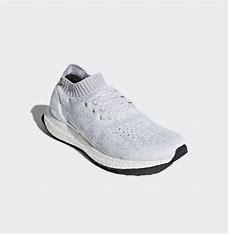
Brand: Adidas
Model: Ultraboost Uncaged